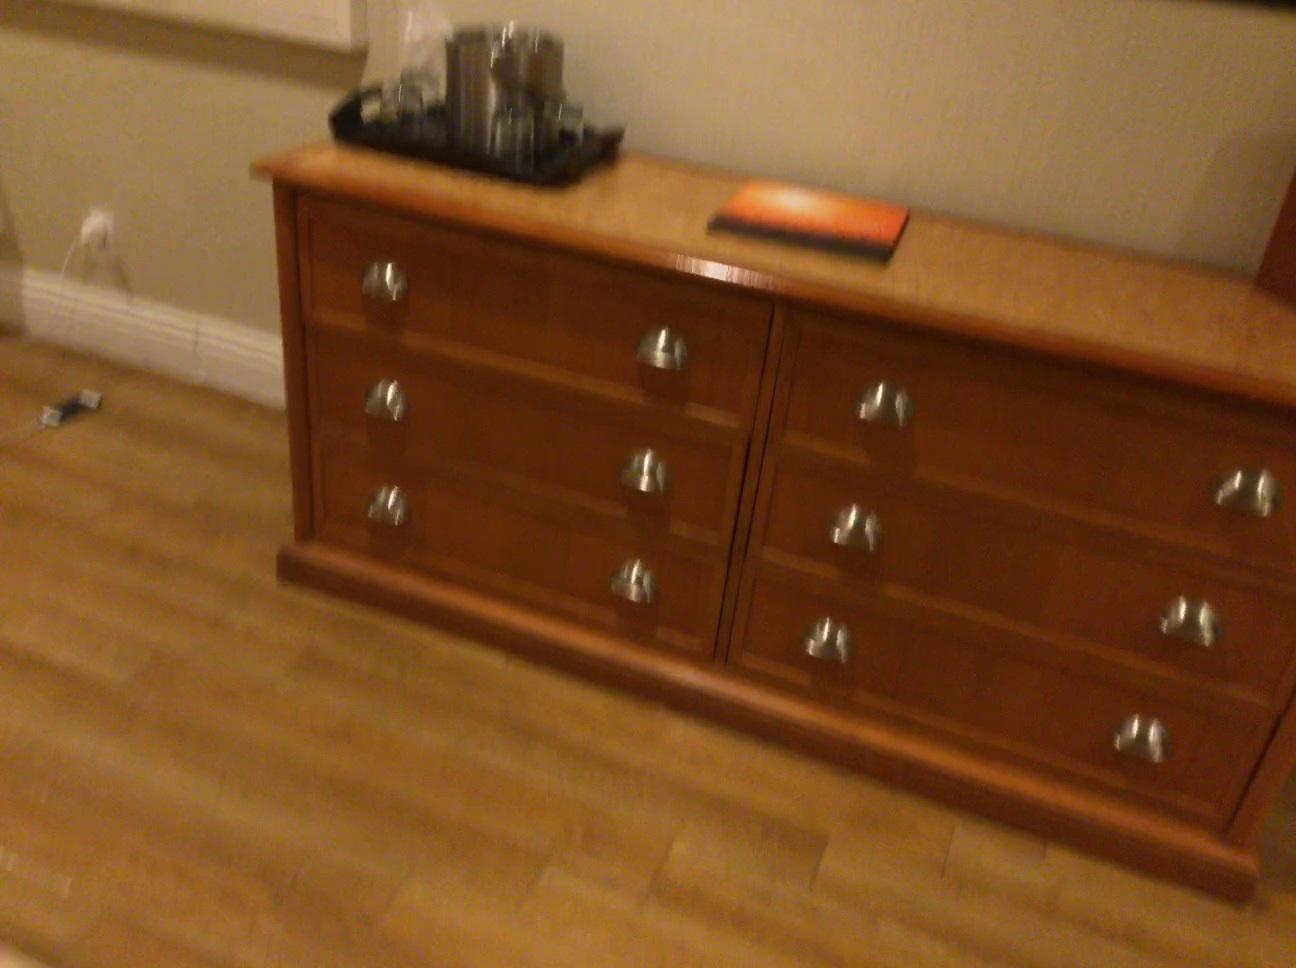
Question: Is the book right of the radiator from the camera's perspective? Final answer should be yes or no.
Answer: Yes